Rocky Top

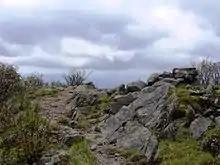
Rocky Top and the Appalachian Trail

While the Bryants never indicated that "Rocky Top, Tennessee" refers to a specific place, some have suggested that a barren summit known as "Rocky Top"— located in the Great Smoky Mountains along the Tennessee–North Carolina border— is the best fit, due in large part to its proximity to Gatlinburg, where the song was written.